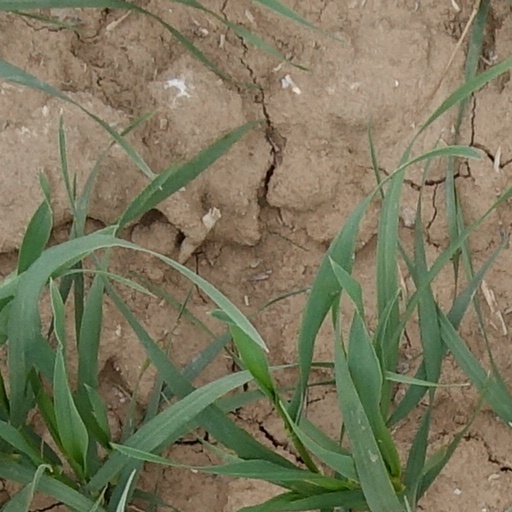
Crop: wheat